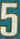
Number: 5